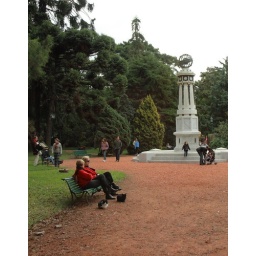
Ladies in red with cats in black